Dick Rifenburg

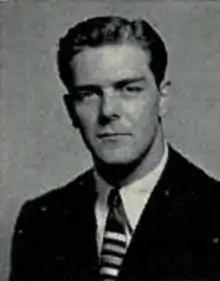
Rifenburg from 1950 "Michiganensian"

Richard Gale Rifenburg (August 21, 1926 – December 5, 1994) was an American football player and a pioneering television broadcaster for the forerunner to WIVB-TV in Buffalo. He played college football for the University of Michigan Wolverines in 1944 and from 1946 to 1948. He was a consensus selection at end on the 1948 College Football All-America Team. Rifenburg played professionally in the National Football League (NFL) with the Detroit Lions for one season in 1950. After retiring from football he settled in Buffalo and became a sports broadcaster. He worked as a color commentator and as a play-by-play announcer for the Buffalo Bulls. He hosted various television and radio sports shows and was eventually inducted into the Buffalo Broadcasters Hall of Fame.